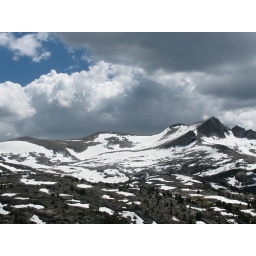
Stormy clouds above the mountains at Saddlebag Lake, in July of 2010